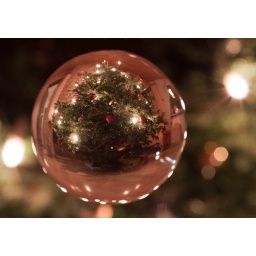
Christmastree in the glass ball